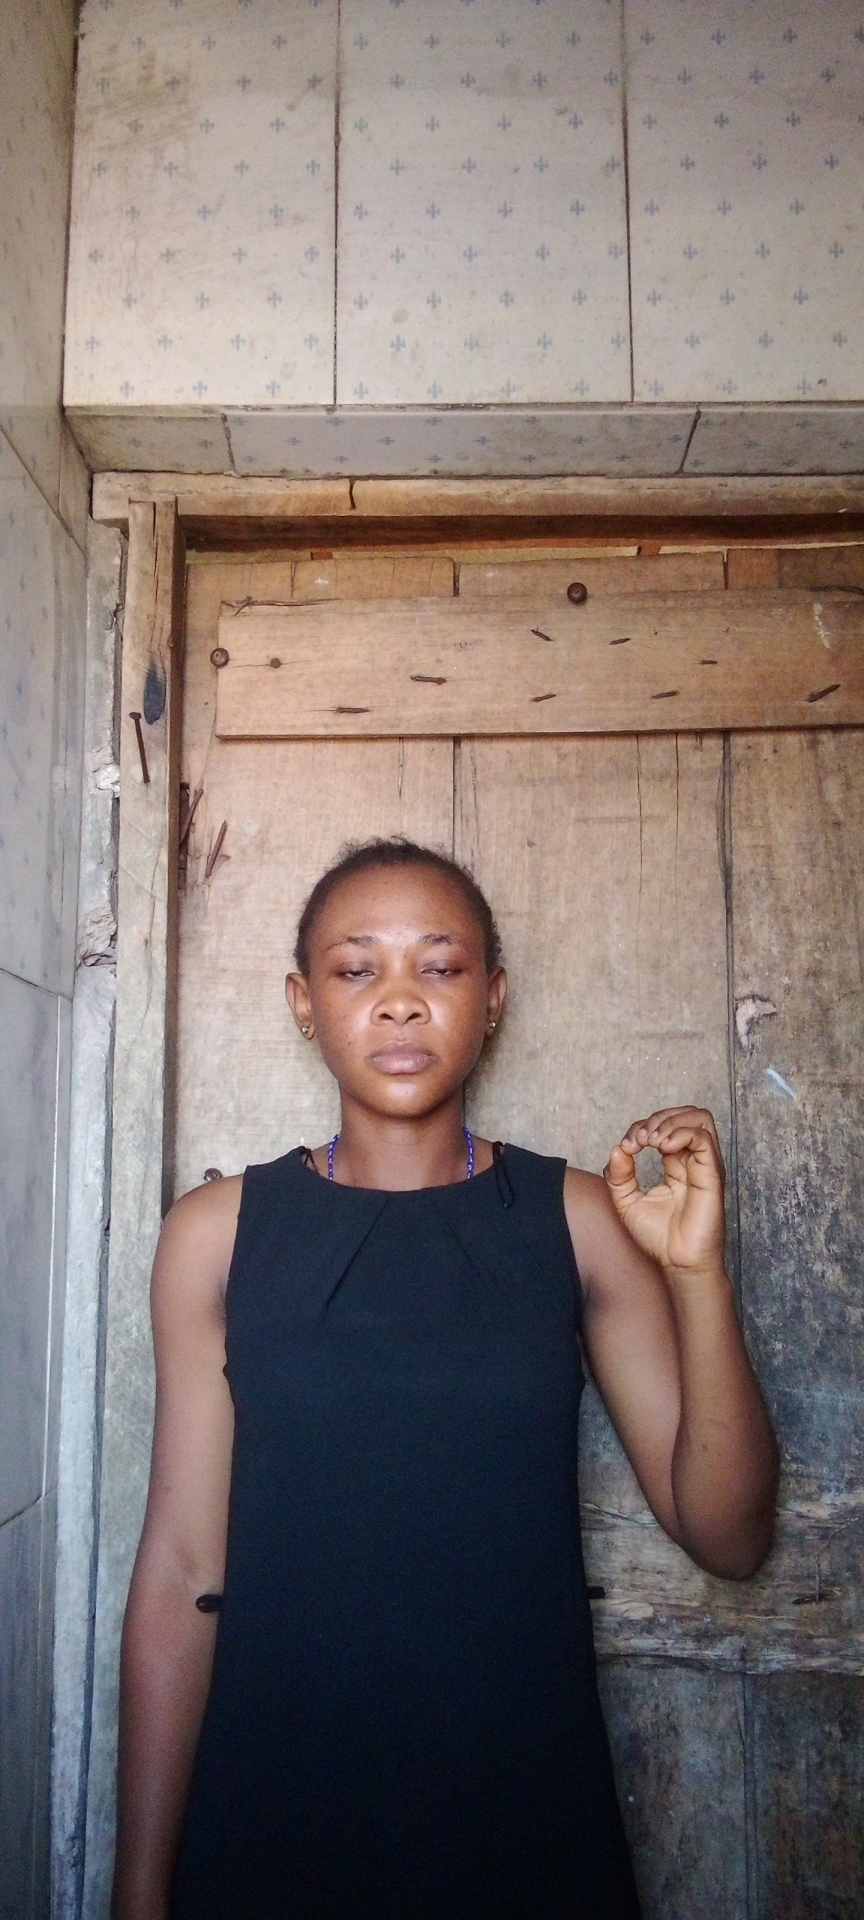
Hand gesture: grip